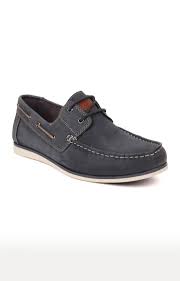
Label: Boat